Aerial photography

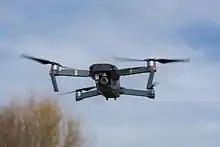
Advancements in drone technology have allowed aerial photographs to be taken by quadcopter drones, such as this DJI Mavic Pro.

The use of aerial photography rapidly matured during the war, as reconnaissance aircraft were equipped with cameras to record enemy movements and defenses. At the start of the conflict, the usefulness of aerial photography was not fully appreciated, with reconnaissance being accomplished with map sketching from the air.